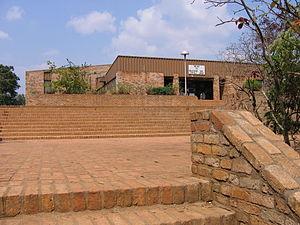
Vue de la bibliothèque centrale de l'Université nationale du Rwanda à Butare